Andronovo culture

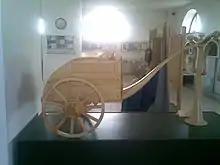
Chariot model, Arkaim museum

The Andronovo culture is notable for regional advances in metallurgy. They mined deposits of copper ore in the Altai Mountains from around the 14th century BC. Bronze objects were numerous, and workshops existed for working copper.